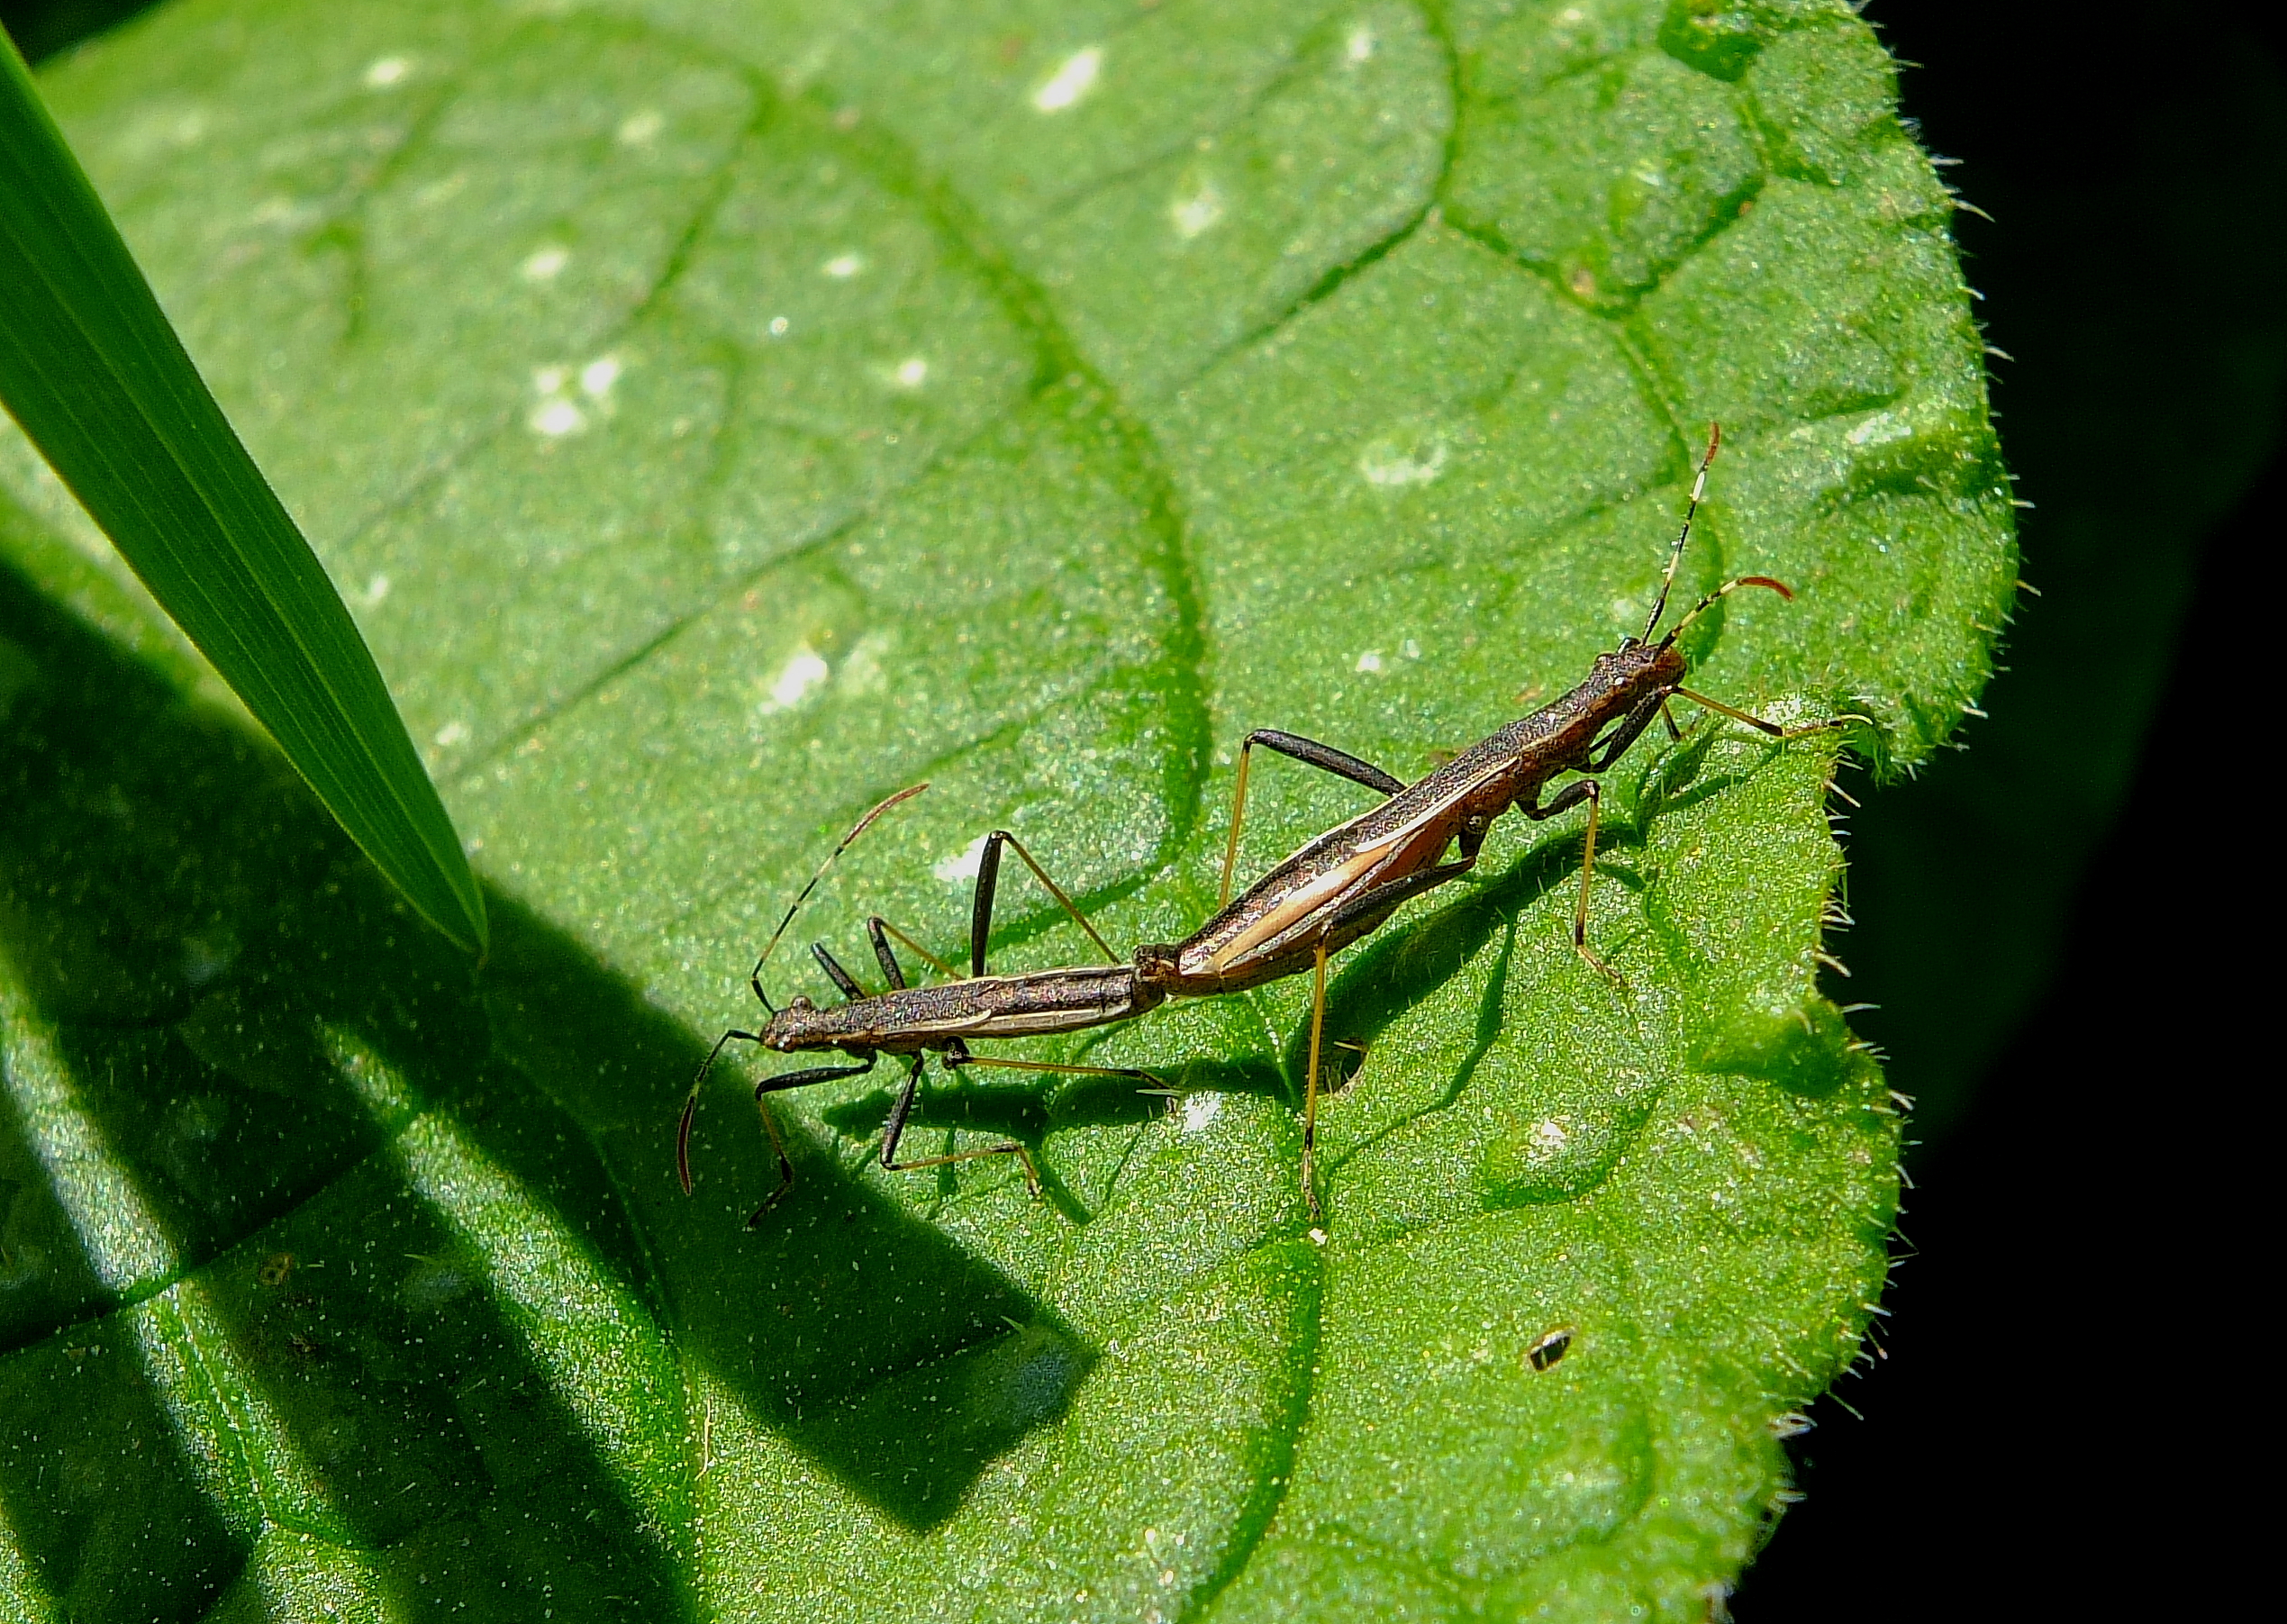
nature, leaf, green, insect, macro, fauna, invertebrate, close up, animals, naturaleza, ggl1, gaby1, xovesphoto, animales, gphoto, fujifilmxs1, macro photography, plant stem